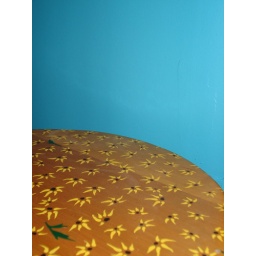
Painted stool juxtaposed against the blue kitchen wall